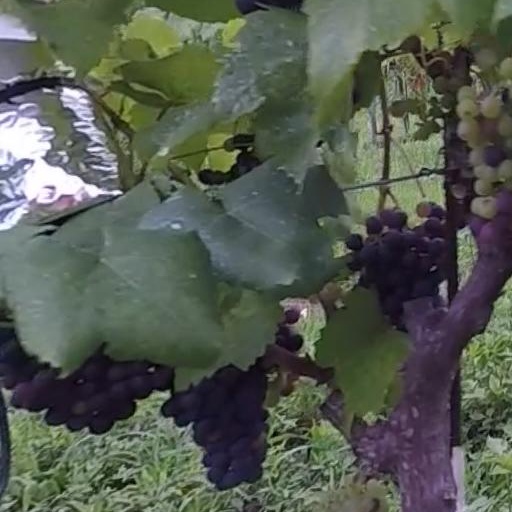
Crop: grape